Laser

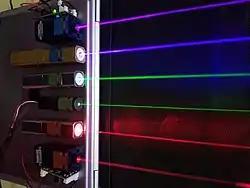
Red (660 & 635 nm), green (532 & 520 nm), and blue-violet (445 & 405 nm) lasers

In most lasers, lasing begins with spontaneous emission into the lasing mode. This initial light is then amplified by stimulated emission in the gain medium. Stimulated emission produces light that matches the input signal in direction, wavelength, and polarization, whereas the phase of the emitted light is 90 degrees in lead of the stimulating light. This, combined with the filtering effect of the optical resonator gives laser light its characteristic coherence, and may give it uniform polarization and monochromaticity, depending on the resonator's design. The fundamental laser linewidth of light emitted from the lasing resonator can be orders of magnitude narrower than the linewidth of light emitted from the passive resonator. Some lasers use a separate injection seeder to start the process off with a beam that is already highly coherent. This can produce beams with a narrower spectrum than would otherwise be possible.